Auvernier railway station

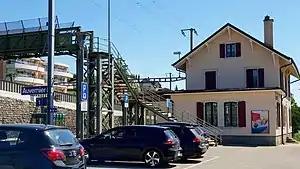
The station building in 2018

Auvernier railway station is a railway station in the municipality of Milvignes, in the Swiss canton of Neuchâtel. It is located at the junction of the standard gauge Jura Foot and Neuchâtel–Pontarlier lines of Swiss Federal Railways.